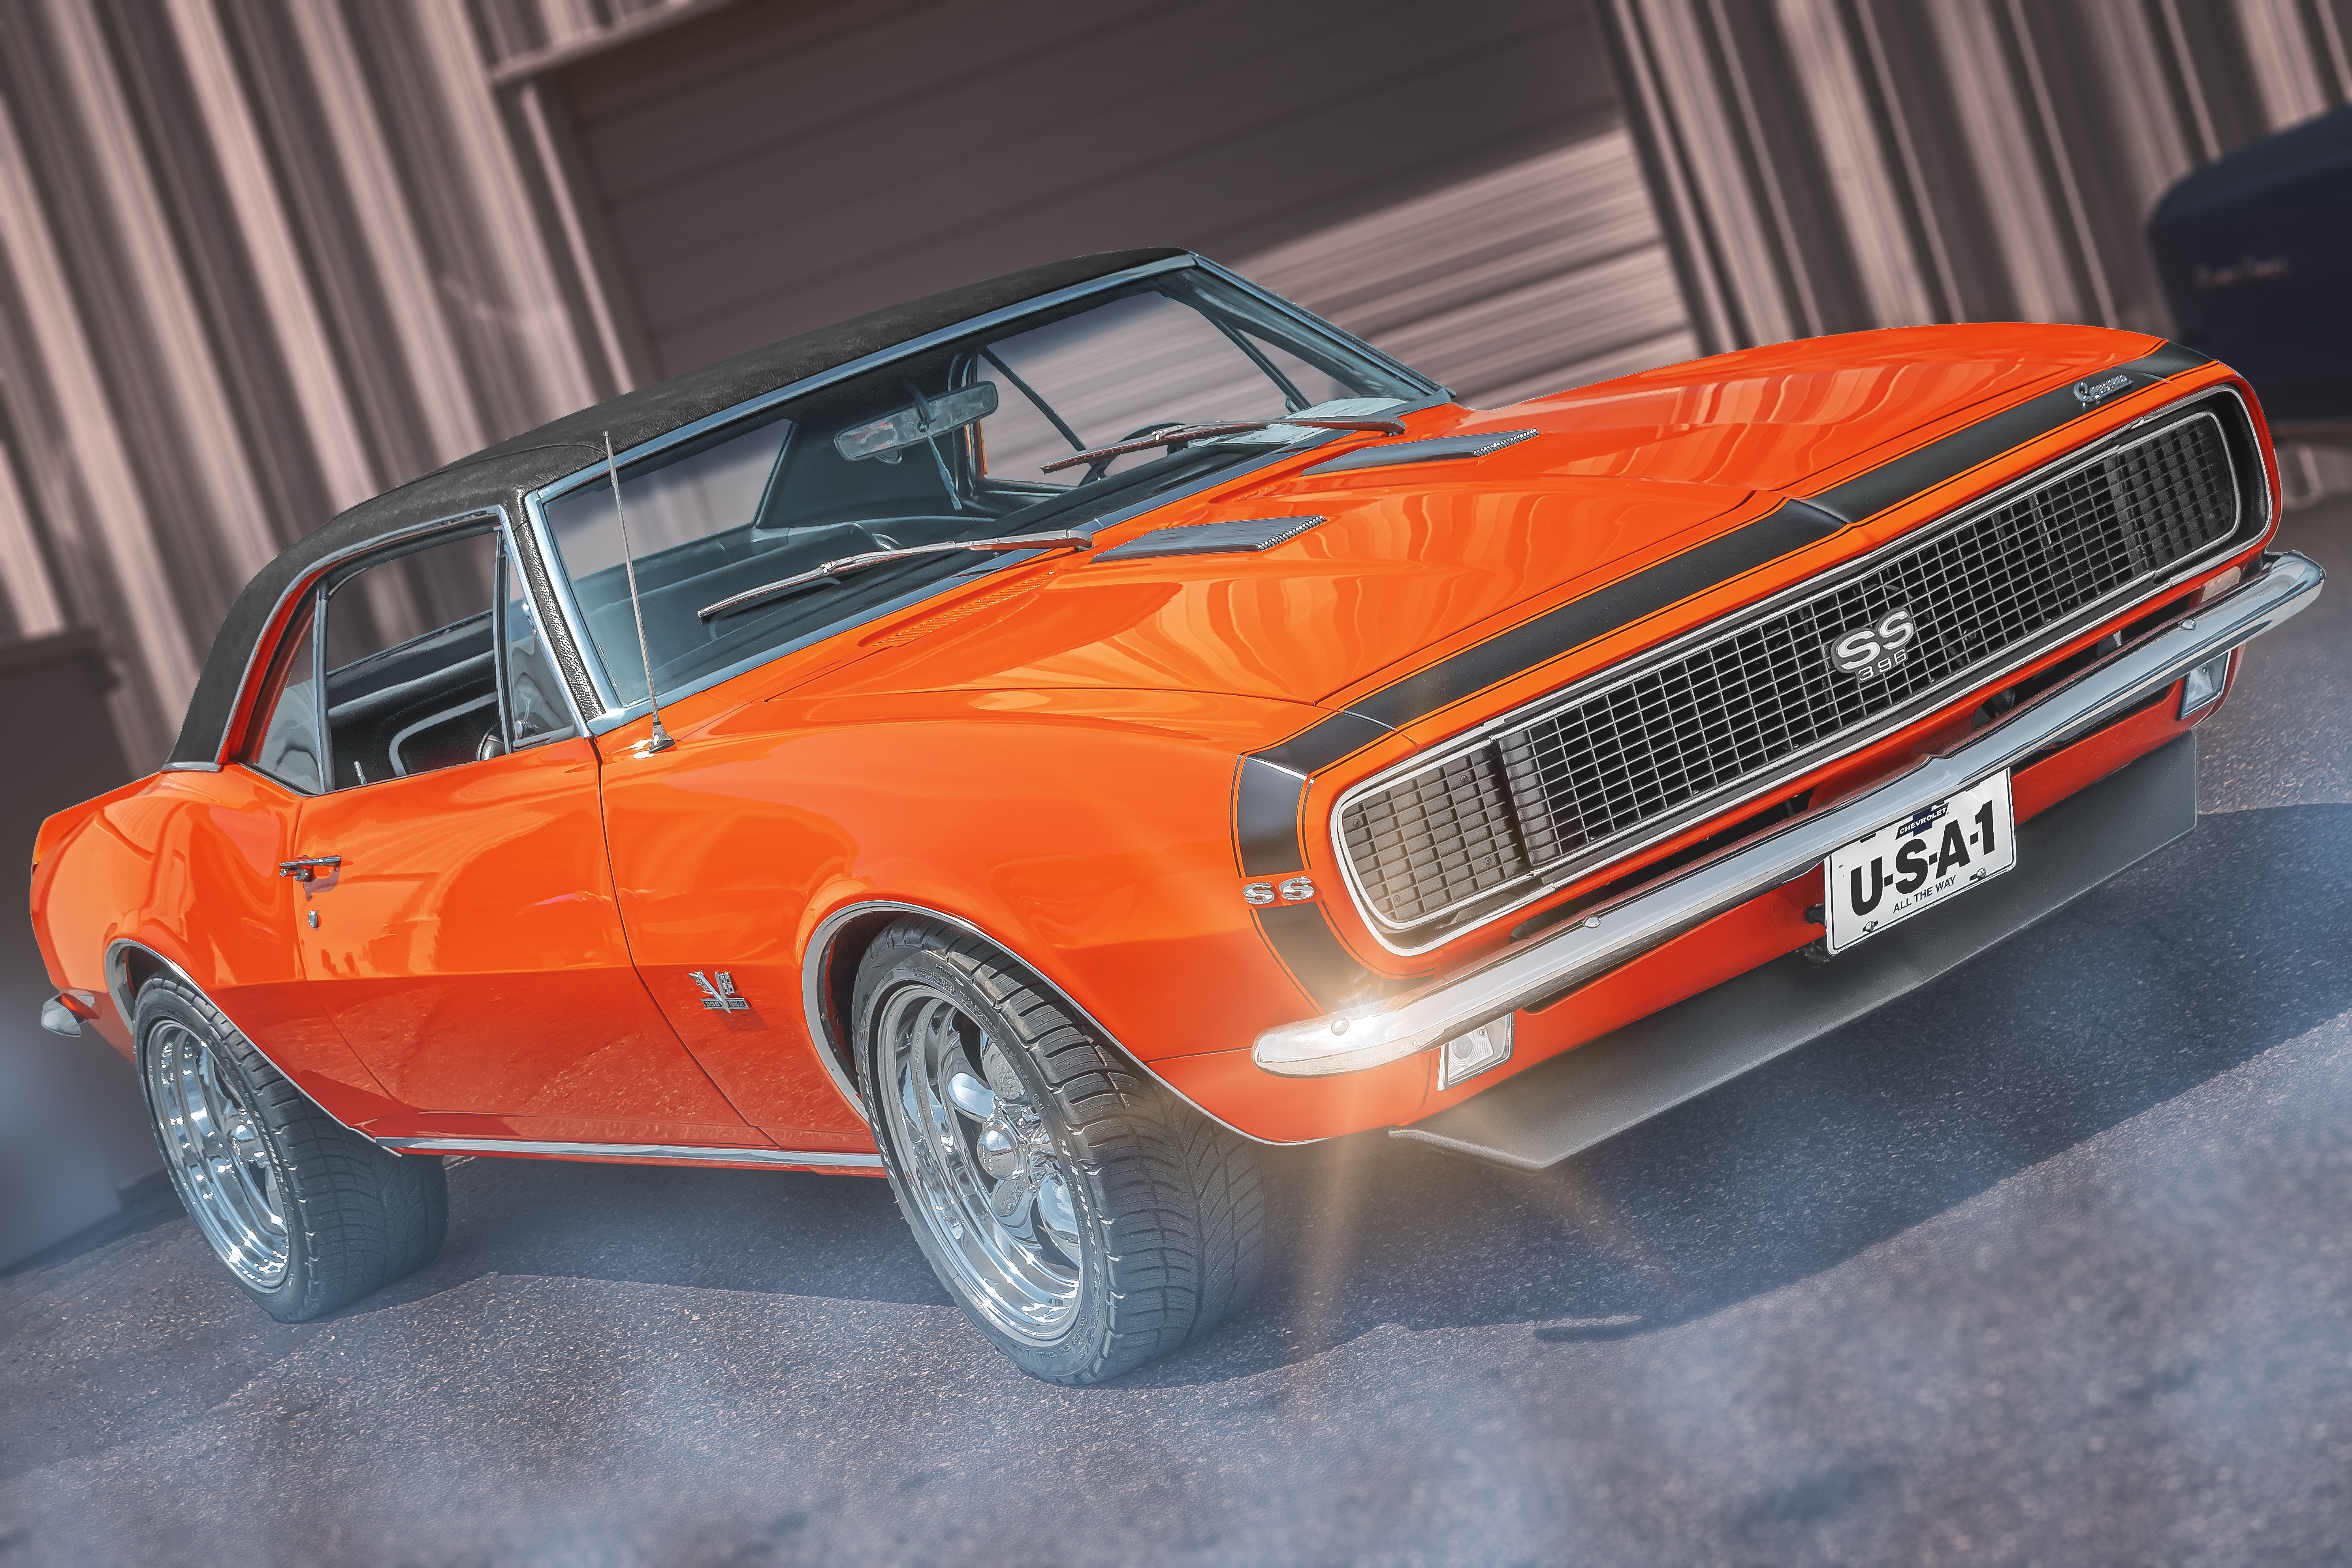
geotagged, 2019 Dale Earnhardt Chevrolet Auto Show, 2019 Dale Earnhardt Chevrolet Car Show, 2019 The Dale Earnhardt Chevrolet Car Show Newton North Carolina, america, American Car Show, American Classic Car, American Muscle Car, auto, automobile, automotive photography, Automotive Portrait, Bad Ass Car, Camaro Z28, car, car photo, car photography, Car Photos, Car Portrait, Car Portraiture, car show, Car Show Photography, Carolina Car Show, Catawba County, Catawba County NC, Catawba County North Carolina, chevrolet, Chevrolet Dealership, Chevy Camaro, Chevy Camaro SS 396, Chevy Camaro Z28, classic, classic auto, classic automobile, classic car, classic chevrolet, Classic Vehicle, coche, Creative Car Photography, Dale Earnhardt Car Show, Dale Earnhardt Chevrolet, Dale Earnhardt Chevrolet Car Show 2019, fast car, Heartbeat Of America, Highway 16 North Carolina, muscle car, NC Car Show, newton, Newton NC, north carolina, North Carolina Car Show, performance car, Photoshop Lens Blur, Photoshopped Car Photo, Post Processed Car Image, land vehicle, vehicle, coupe, sedan, bumper, personal luxury car, hardtop, wheel, family car